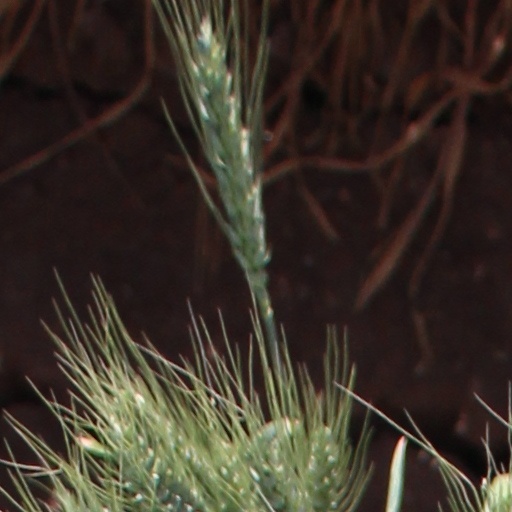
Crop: wheat